Lovers (1927 film)

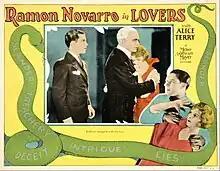
Lobby card

Lovers or Lovers? is a 1927 silent film romance drama produced and distributed by MGM and directed by John M. Stahl. It stars Ramon Novarro and Alice Terry. It is based on the 1908 play "The World and His Wife" and is a remake of a 1920 silent of the same name from Paramount. "Lovers" is a lost film.